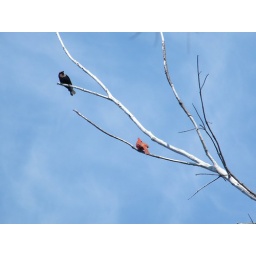
two birds with the blue sky above